Balak (parashah)

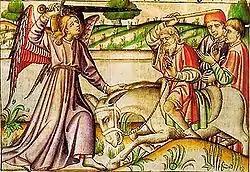
Balaam and the Angel (illustration from a 14th-century Spanish Bible ("Biblia romanceada escurialense"))

Noting that Numbers 22:8 makes no mention of the princes of Midian, the Gemara deduced that they despaired as soon as Balaam told them (in Numbers 22:8) that he would listen to God's instructions, for they reasoned that God would not curse Israel any more than a father would hate his son.